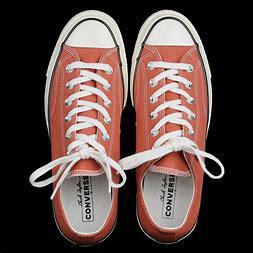
Brand: Converse
Model: Chuck Taylor All Star 70 Ox